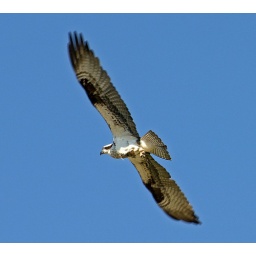
An osprey soars against the blue sky near the Rockport Reservoir near Wanship, Utah.